Harmonic seventh

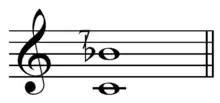
Harmonic seventh, septimal seventhFile:Harmonic seventh on C.mid

The harmonic seventh arises from the harmonic series as the interval between the fourth harmonic (second octave of the fundamental) and the seventh harmonic; in that octave, harmonics 4, 5, 6, and 7 constitute the four notes (in order) of a purely consonant major chord (root position) with an added minor seventh (or augmented sixth, depending on the tuning system used).